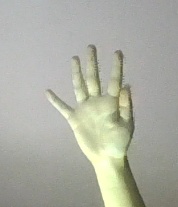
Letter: sheen